Coronation of Charles III and Camilla

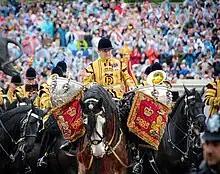
Percussionists of the Mounted Band of the Household Cavalry during the procession to Buckingham Palace

The official photographer of the coronation was Hugo Burnand, who had previously been the official photographer for Charles and Camilla's wedding in 2005. Eileen Hogan was selected to paint the coronation ceremony, and Peter Kuhfeld and Paul Benney to paint the coronation portraits of Charles and Camilla respectively. Three alumni of The Royal Drawing School, Fraser Scarfe, Phoebe Stannard and Gideon Summerfield, were picked to document the procession.